Echo Park

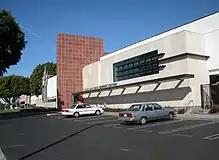
Rampart Police Station

Echo Park Lake provides recreational features and wildlife habitat, including wetlands. Echo Park Lake hosts community events, such as the annual Lotus Festival every July.